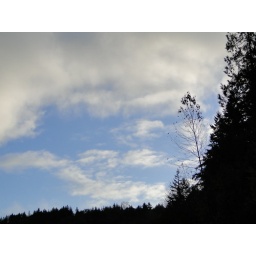
Clouds above road walking back to High Point trailhead.